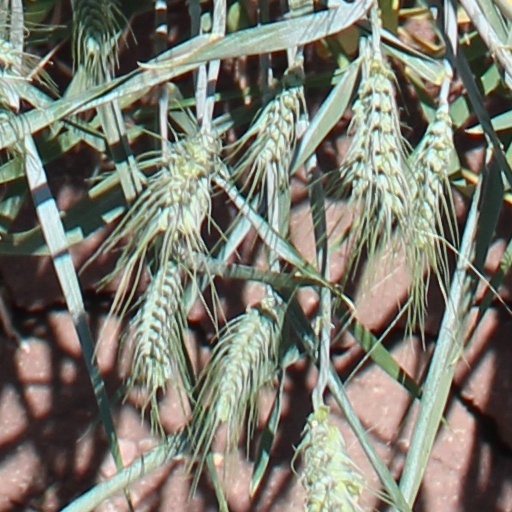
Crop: wheat